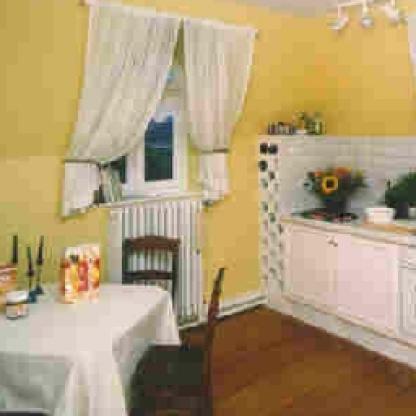
Scene: Indoor